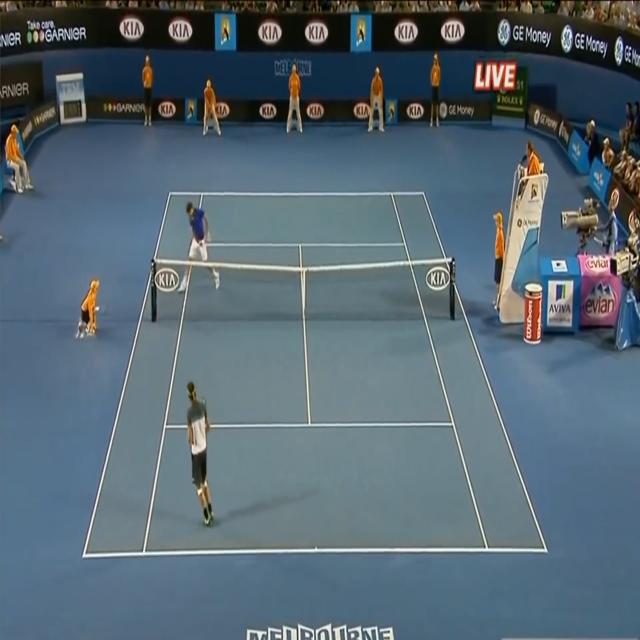
Tennis player A is at the middle of the tennis field and player B at the net.